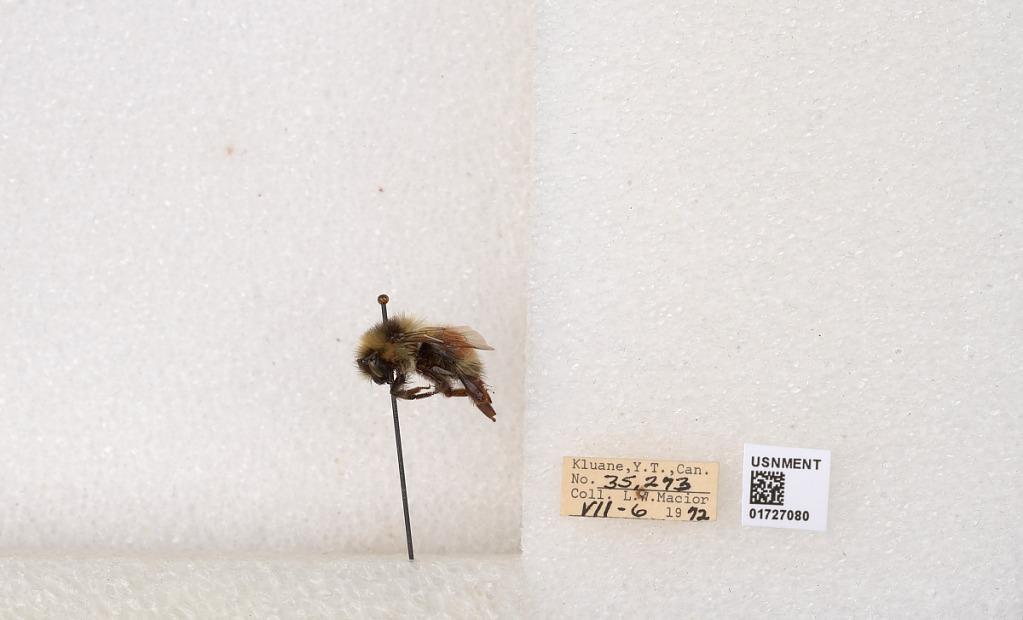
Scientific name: Bombus (Pyrobombus) sylvicola Kirby
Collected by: L. Macior
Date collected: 1972-7-6
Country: Canada
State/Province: Yukon
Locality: Kluane
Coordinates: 61.2426, -139.113